De La Warr Pavilion

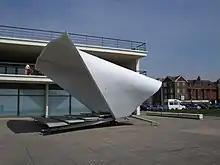
The bandstand, destroyed in 2022 by Storm Eunice

The architects selected for the project, Erich Mendelsohn and Serge Chermayeff, were leading figures in the Modern Movement. The aesthetics employed in the International Style proved especially suited to the building, tending towards streamlined, industrially-influenced designs, often with expansive metal-framed windows, and eschewing traditional brick and stonework in favour of concrete and steel construction. Amongst the building's most innovative features was its use of a welded steel frame construction, pioneered by structural engineer Felix Samuely. Construction of the De La Warr Pavilion began in January 1935. The building was opened on 12th December of the same year by the Duke and Duchess of York (later King George VI and Queen Elizabeth).